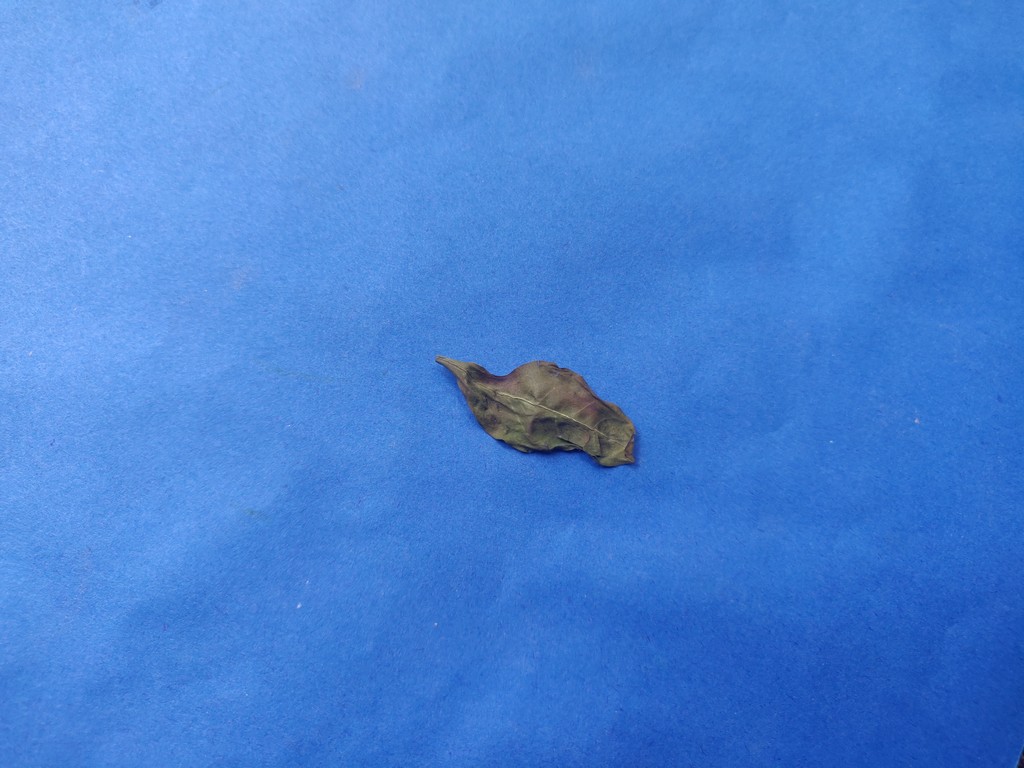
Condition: Dried
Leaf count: single
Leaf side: unknown